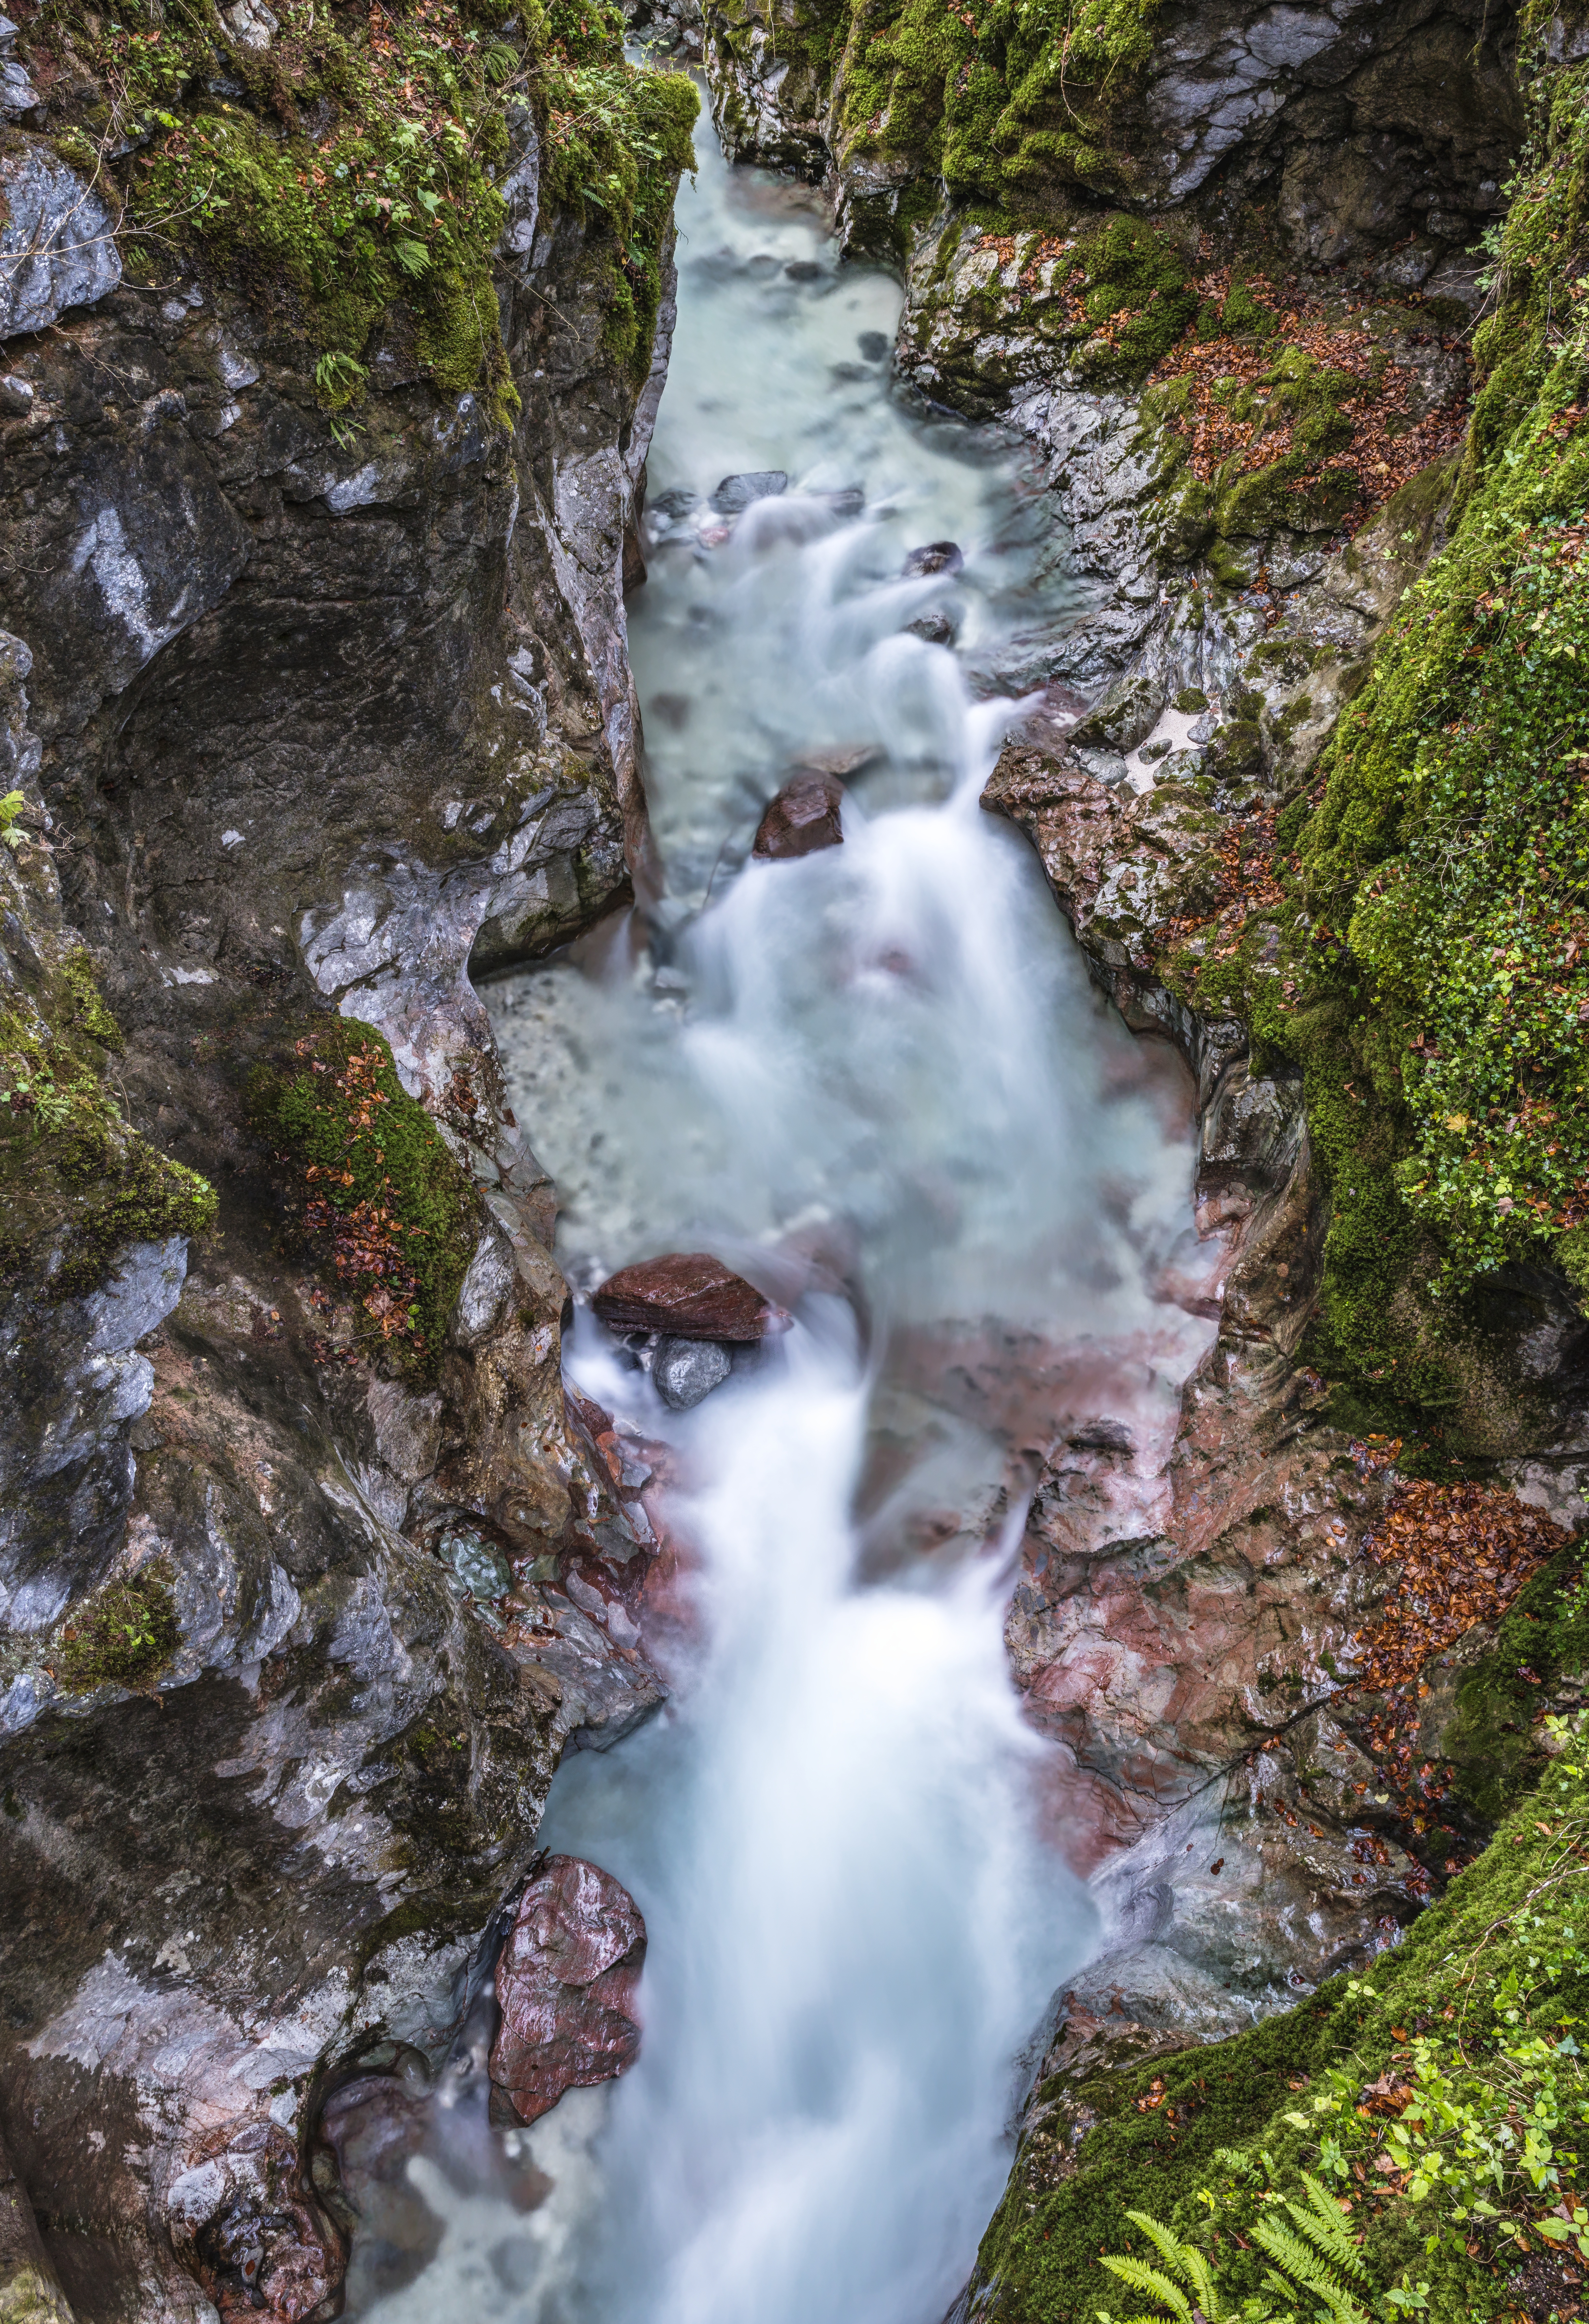
water, stream, nature, body of water, watercourse, waterfall, water resources, nature reserve, creek, river, rock, water feature, tree, rapid, arroyo, tributary, landscape, fluvial landforms of streams, stream bed, ravine, grass, wasserfall